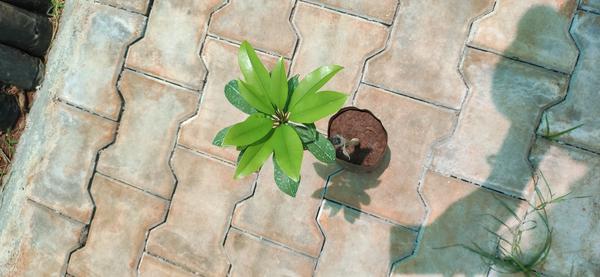
Plant: Sapota